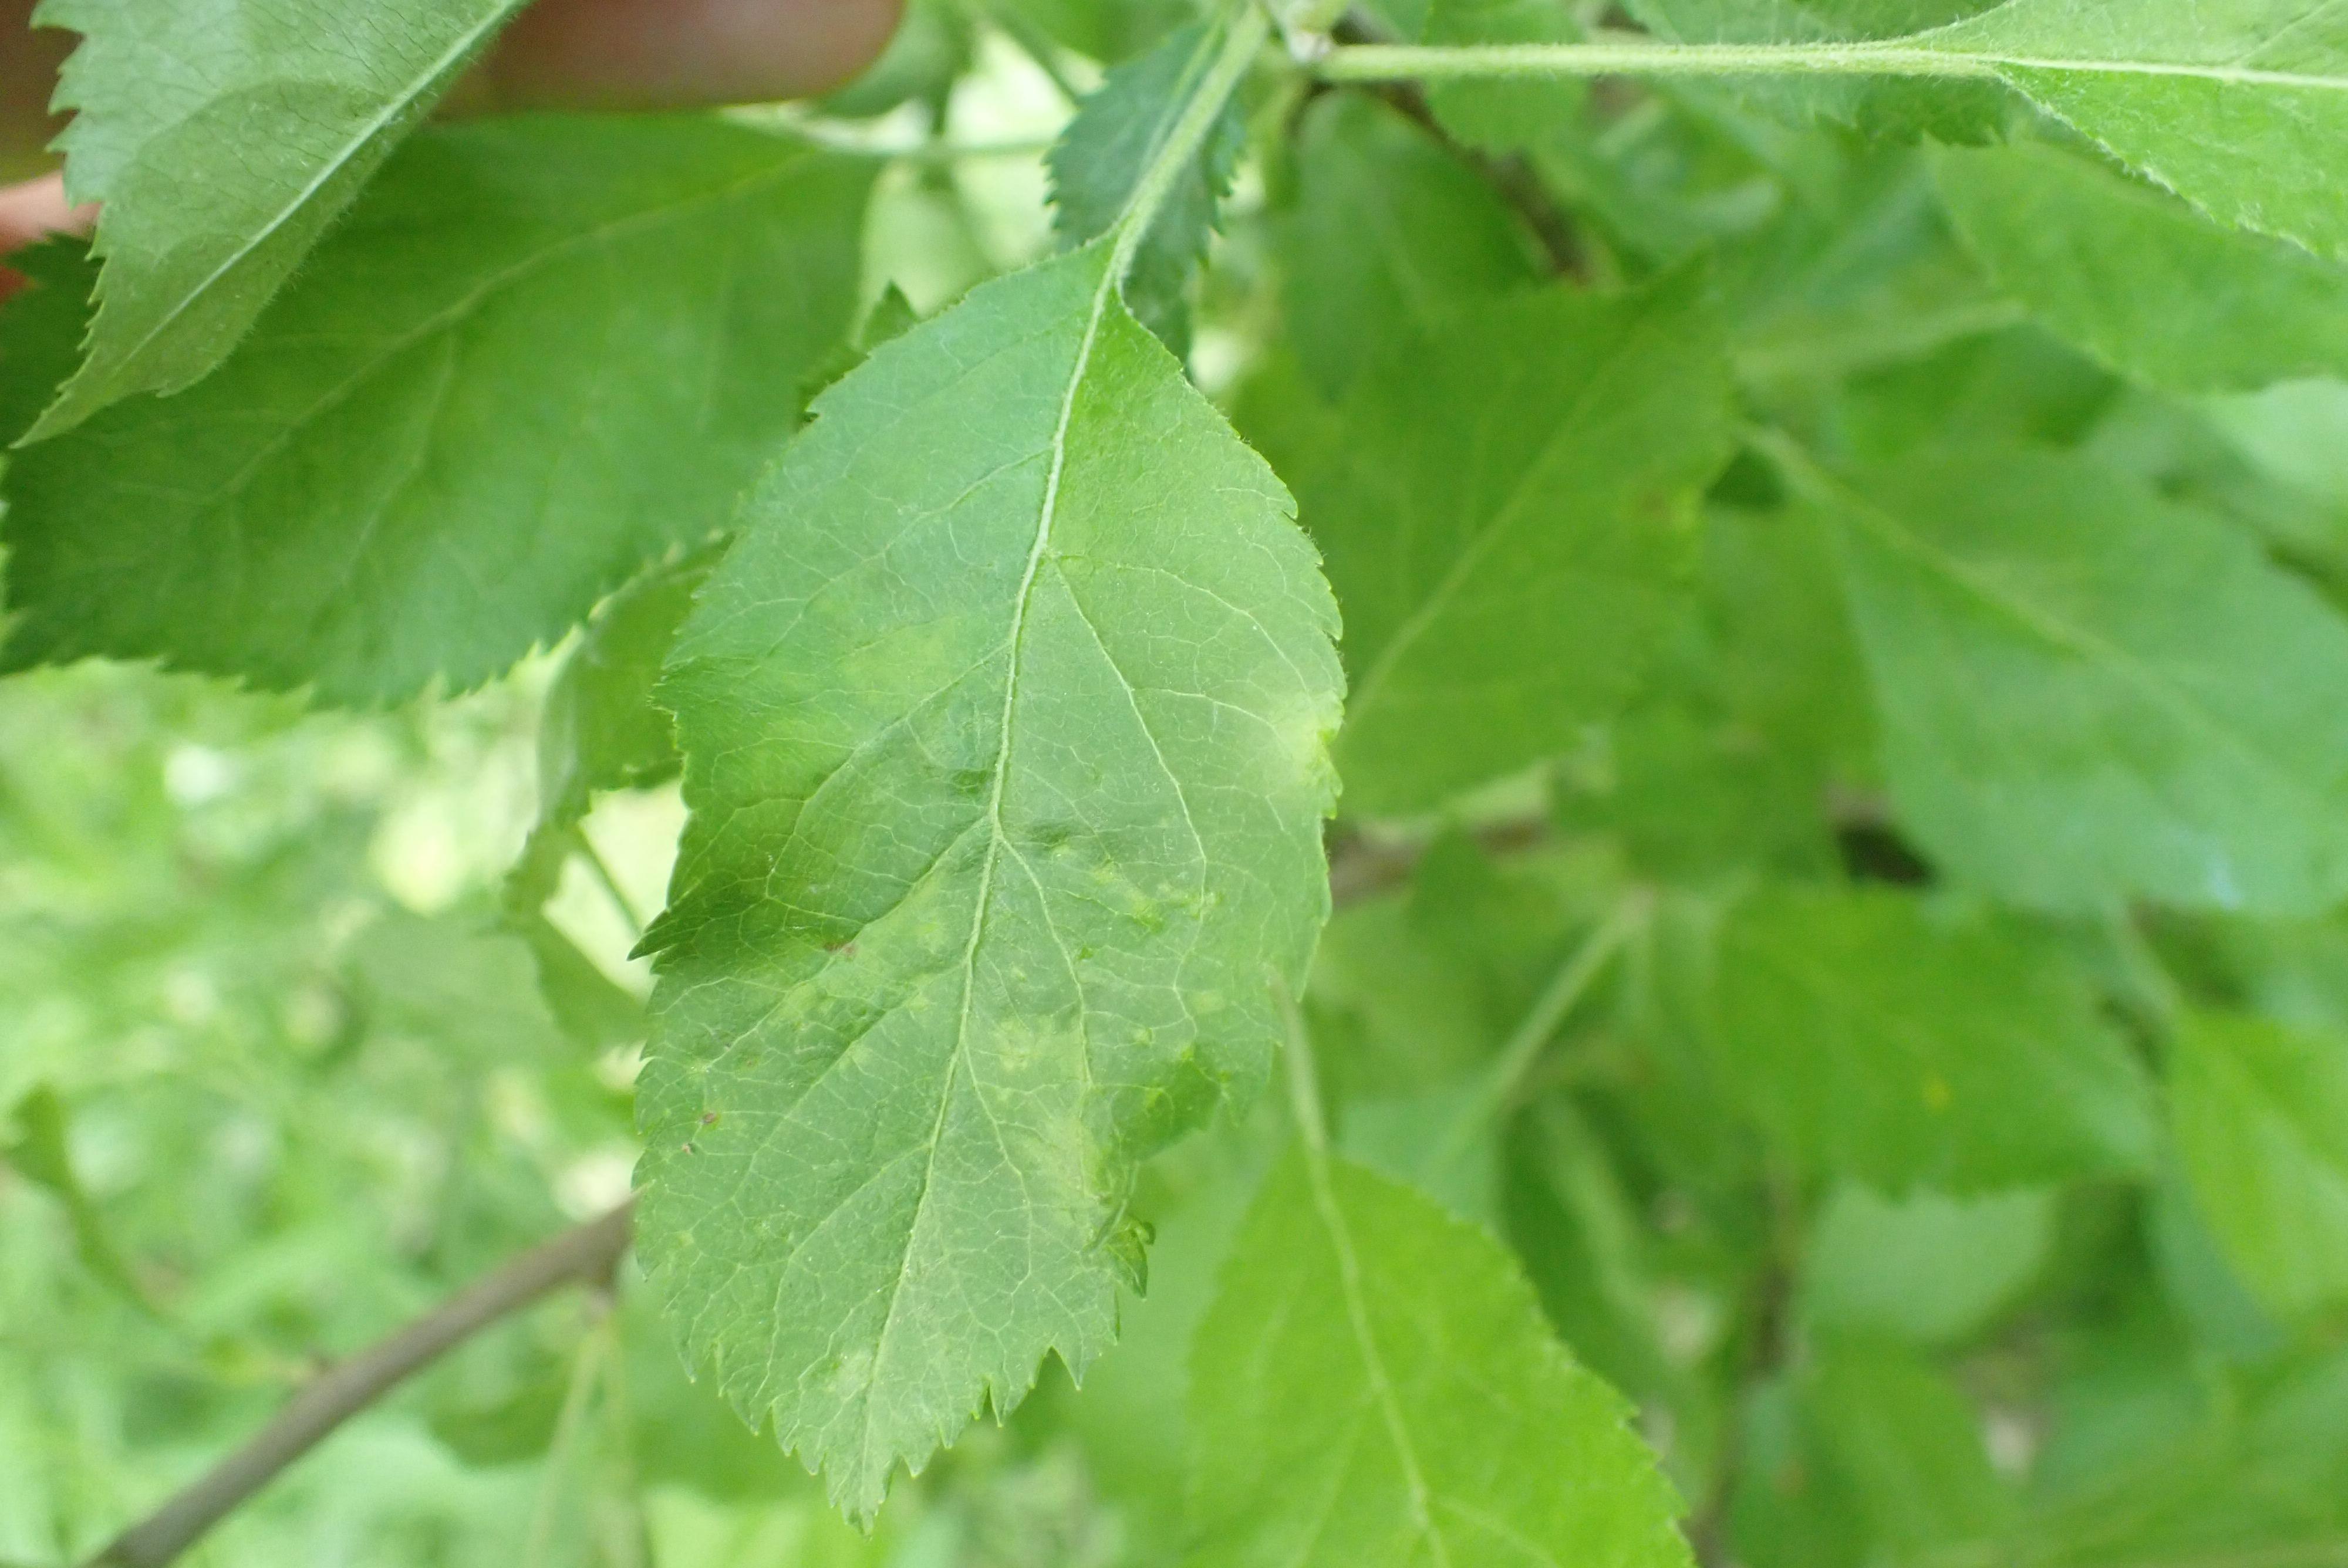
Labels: scab